Halimeda opuntia

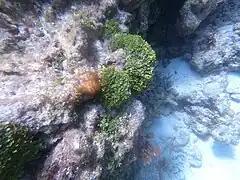
At Pickles Reef, Florida Keys

"Halimeda opuntia" forms thick, frequently-branched clumps of calcified, leaf-like segments up to high. The segments are flat and kidney- or fan-shaped, up to high and broad. They have a distinct central rib and a smooth, sinuous, or lobe-shaped, upper margin. Rhizoids grow where the segments touch the substrate. The plants are often crammed closely together forming a dense mat of herbage in which the individual plants are not easily discernible.